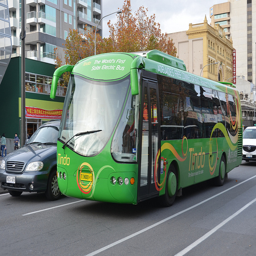
A bus that is sitting in the street.
Green metropolitan commuter bus on street with traffic.
A bright green bus goes down the streets in a city.
A city bus that is traveling down a busy street.
a city bus drives in the middle of traffic